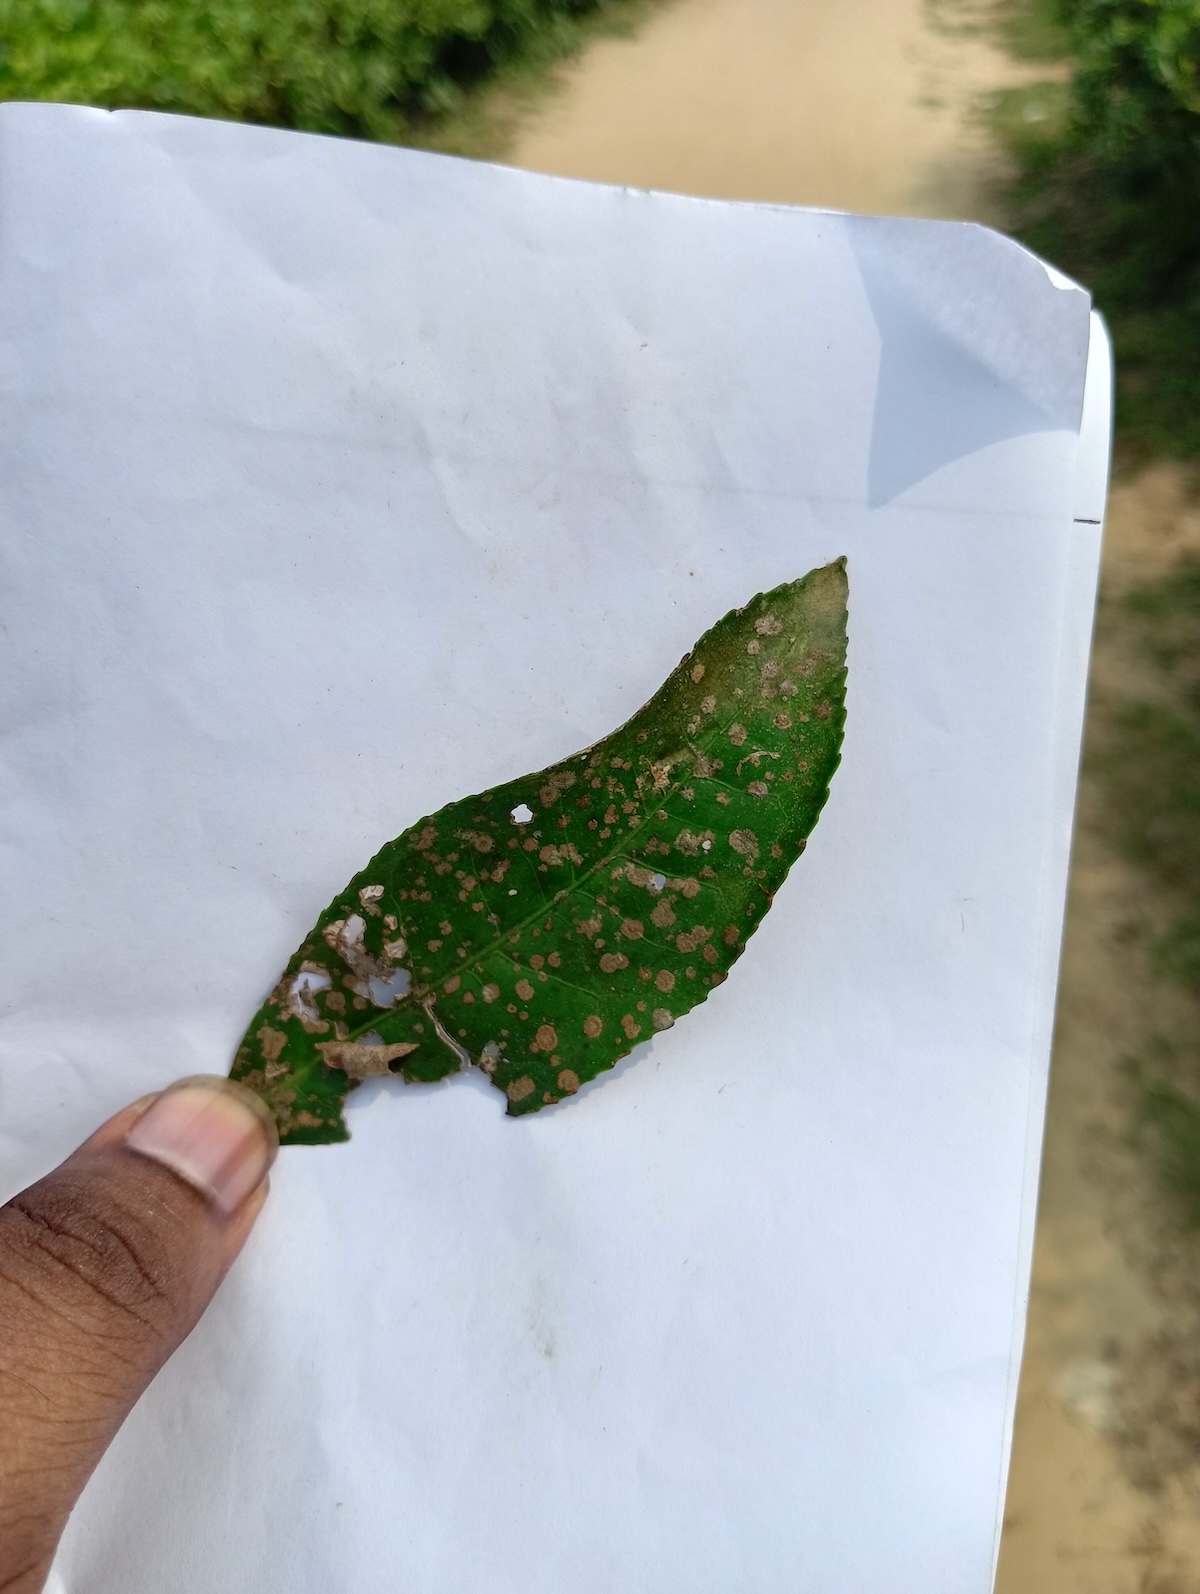
Label: Tea algal leaf spot